Robot ethics

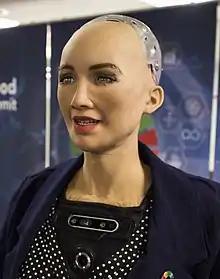
Sophia, a humanoid robot, obtained Saudi Arabian citizenship in 2017.

Computer scientist Virginia Dignum noted in a March 2018 issue of "Ethics and Information Technology" that the general societal attitude toward artificial intelligence (AI) has, in the modern era, shifted away from viewing AI as a tool and toward viewing it as an intelligent "team-mate". In the same article, she assessed that, with respect to AI, ethical thinkers have three goals, each of which she argues can be achieved in the modern era with careful thought and implementation. The three ethical goals are as follows: